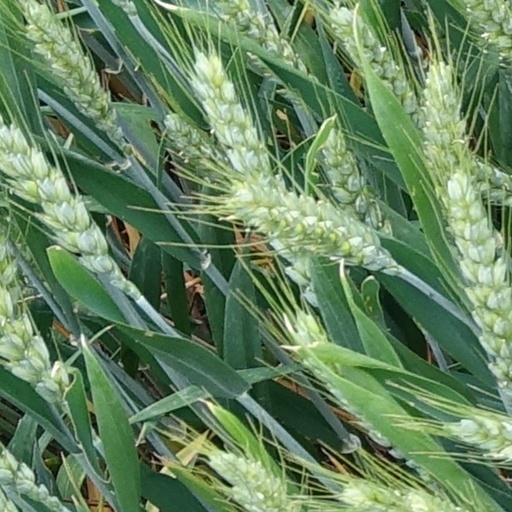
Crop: wheat